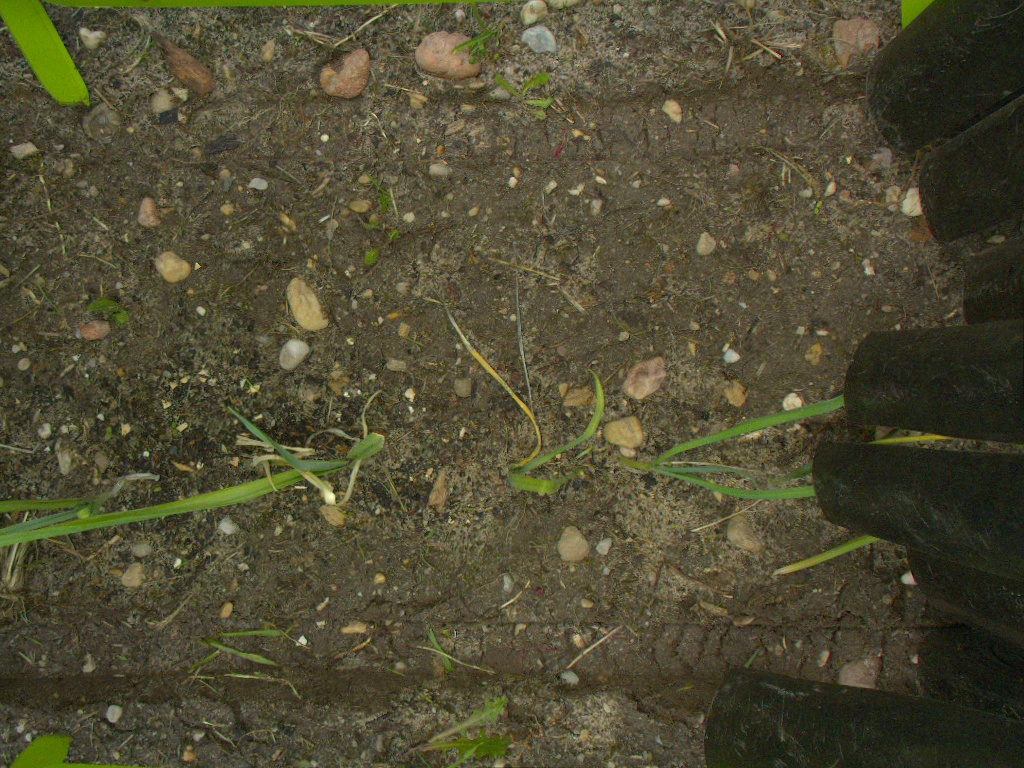
Crop: leek
Objects: leek, leek, leek, stem_leek, stem_leek, stem_leek